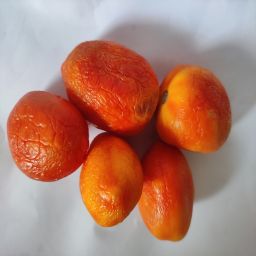
Crop: Tomato
Quality: Old